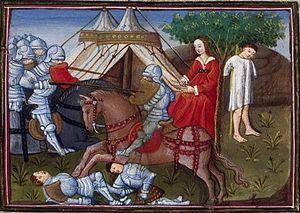
L’arc long anglais, également appelé arc droit, est une évolution de l’arc gallois. Il s’agit d’un arc médiéval très puissant, d’environ 2 mètres de long, très utilisé par les Anglais, à la fois pour la chasse et la guerre.
La bataille de Bannockburn est une écrasante victoire de l’armée écossaise menée par Robert Bruce sur les troupes anglaises dirigées par Édouard II d'Angleterre pendant la première guerre d'indépendance écossaise. Elle est marquée par l'utilisation par Robert Bruce de carrés de piquiers nommés schiltrons sur lesquels viennent s'écraser les charges de cavalerie anglaises. Cette bataille entraîne une remise en question tactique de l'armée anglaise, ce qui aura un impact majeur sur les tactiques de combat de la guerre de Cent Ans.
Yvain est un personnage de la légende arthurienne, chevalier de la Table ronde et héros d'un roman de Chrétien de Troyes, Yvain ou le Chevalier au lion. Il est aussi appelé Owain ou Owein, Ywain ou Ewain, ou encore Hiwenus, Ewein, Ivain ou Uvain. Il est parfois surnommé « le Preux » ou « le Grand ». La figure d'Yvain est peut-être inspirée par Owain mab Urien, personnage semi-légendaire qui aurait régné sur le Rheged vers 590.
Le roman est un genre littéraire, caractérisé essentiellement par une narration fictionnelle. La place importante faite à l'imagination transparaît dans certaines expressions comme « C'est du roman ! » ou dans certaines acceptions de l’adjectif « romanesque » qui renvoient à l'extraordinaire des personnages, des situations ou de l'intrigue.
La guerre de Cent Ans est un conflit entrecoupé de trêves plus ou moins longues, opposant, de 1337 à 1453, la dynastie des Plantagenêt à celle des Valois et, à travers elles, le royaume d'Angleterre et celui de France. Le terme même de « guerre de Cent Ans » est une construction historiographique établie au XIXᵉ siècle, pour regrouper cette succession de conflits.
Yvain, le Chevalier au lion est un roman de chevalerie de Chrétien de Troyes. « Le Chevalier au lion » est l'autre nom de messire Yvain dans les romans courtois, ayant trait aux chevaliers de la Table Ronde.
L’histoire militaire de la France couvre deux millénaires d'histoire à travers la France, l'Europe et les anciennes colonies françaises.